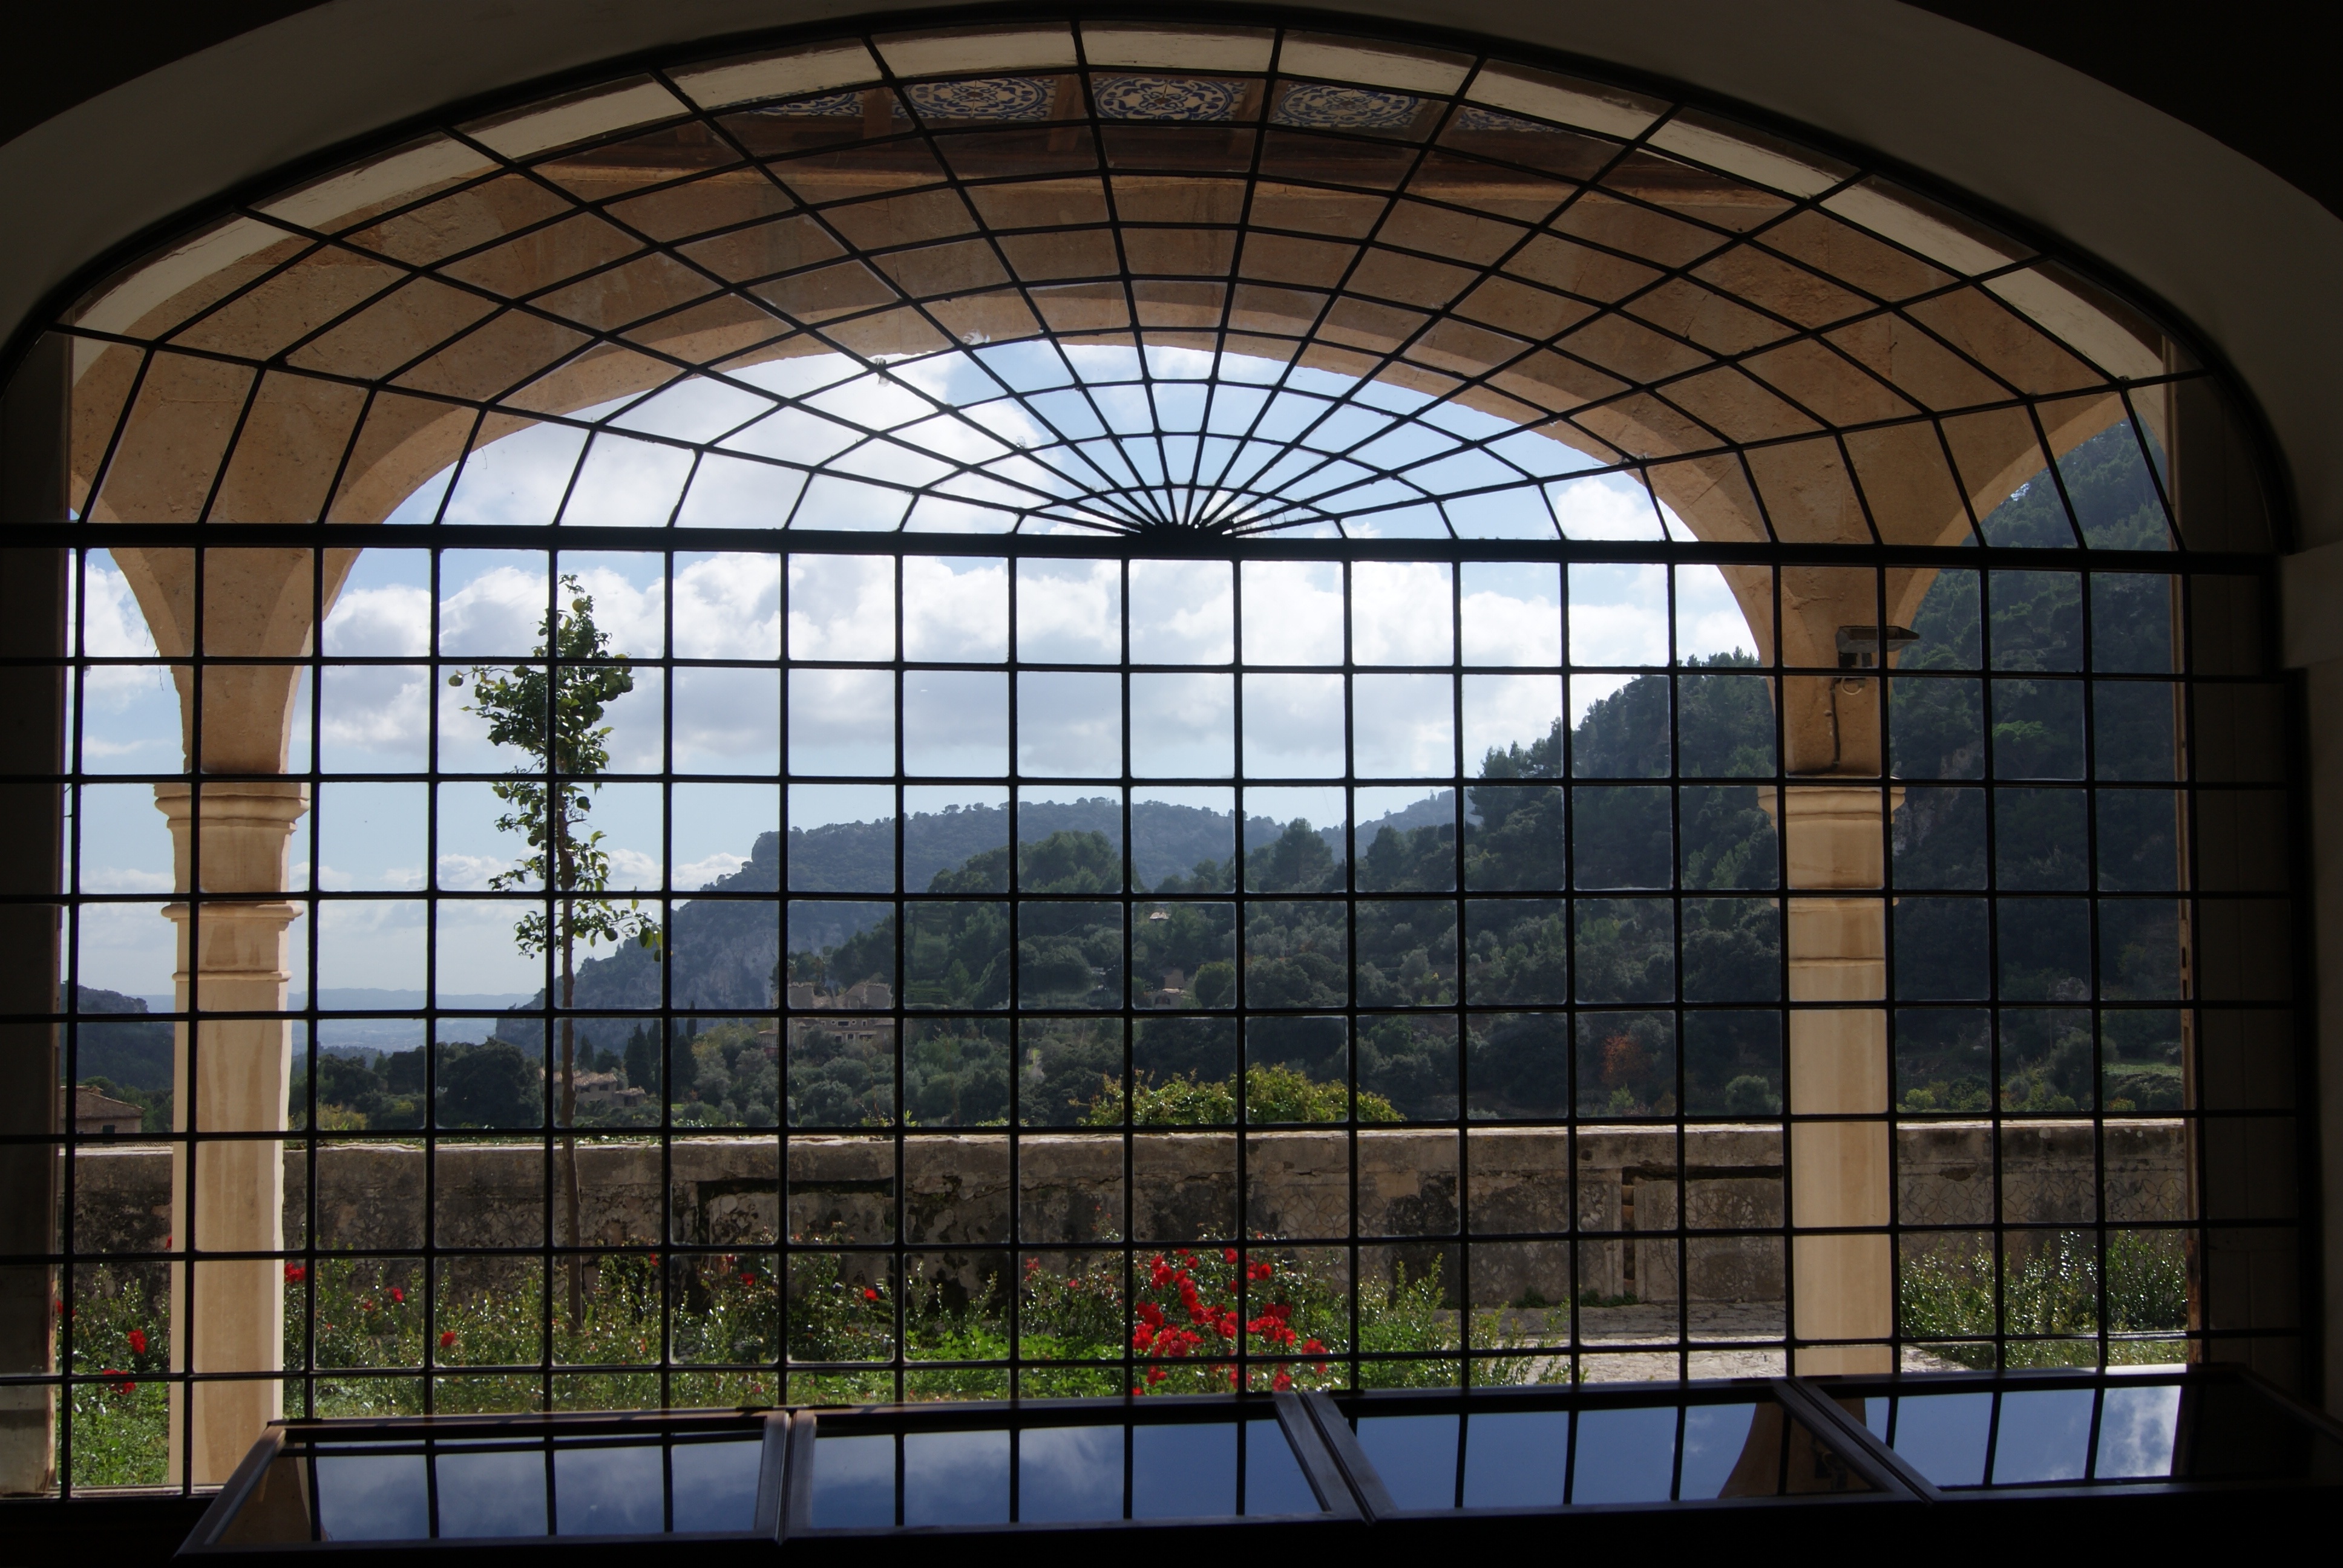
architecture, villa, window, glass, view, arch, facade, material, stained glass, interior design, symmetry, mallorca, tourist attraction, dome, chopin, nobel, daylighting, urban area